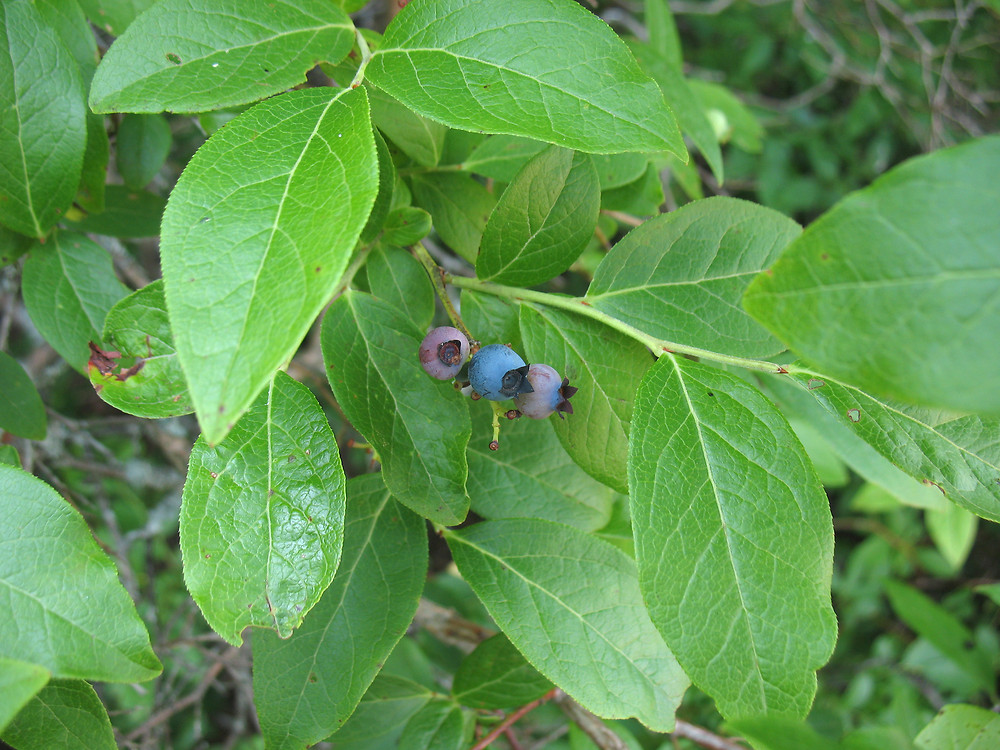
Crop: tomato
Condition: bacterial_spot